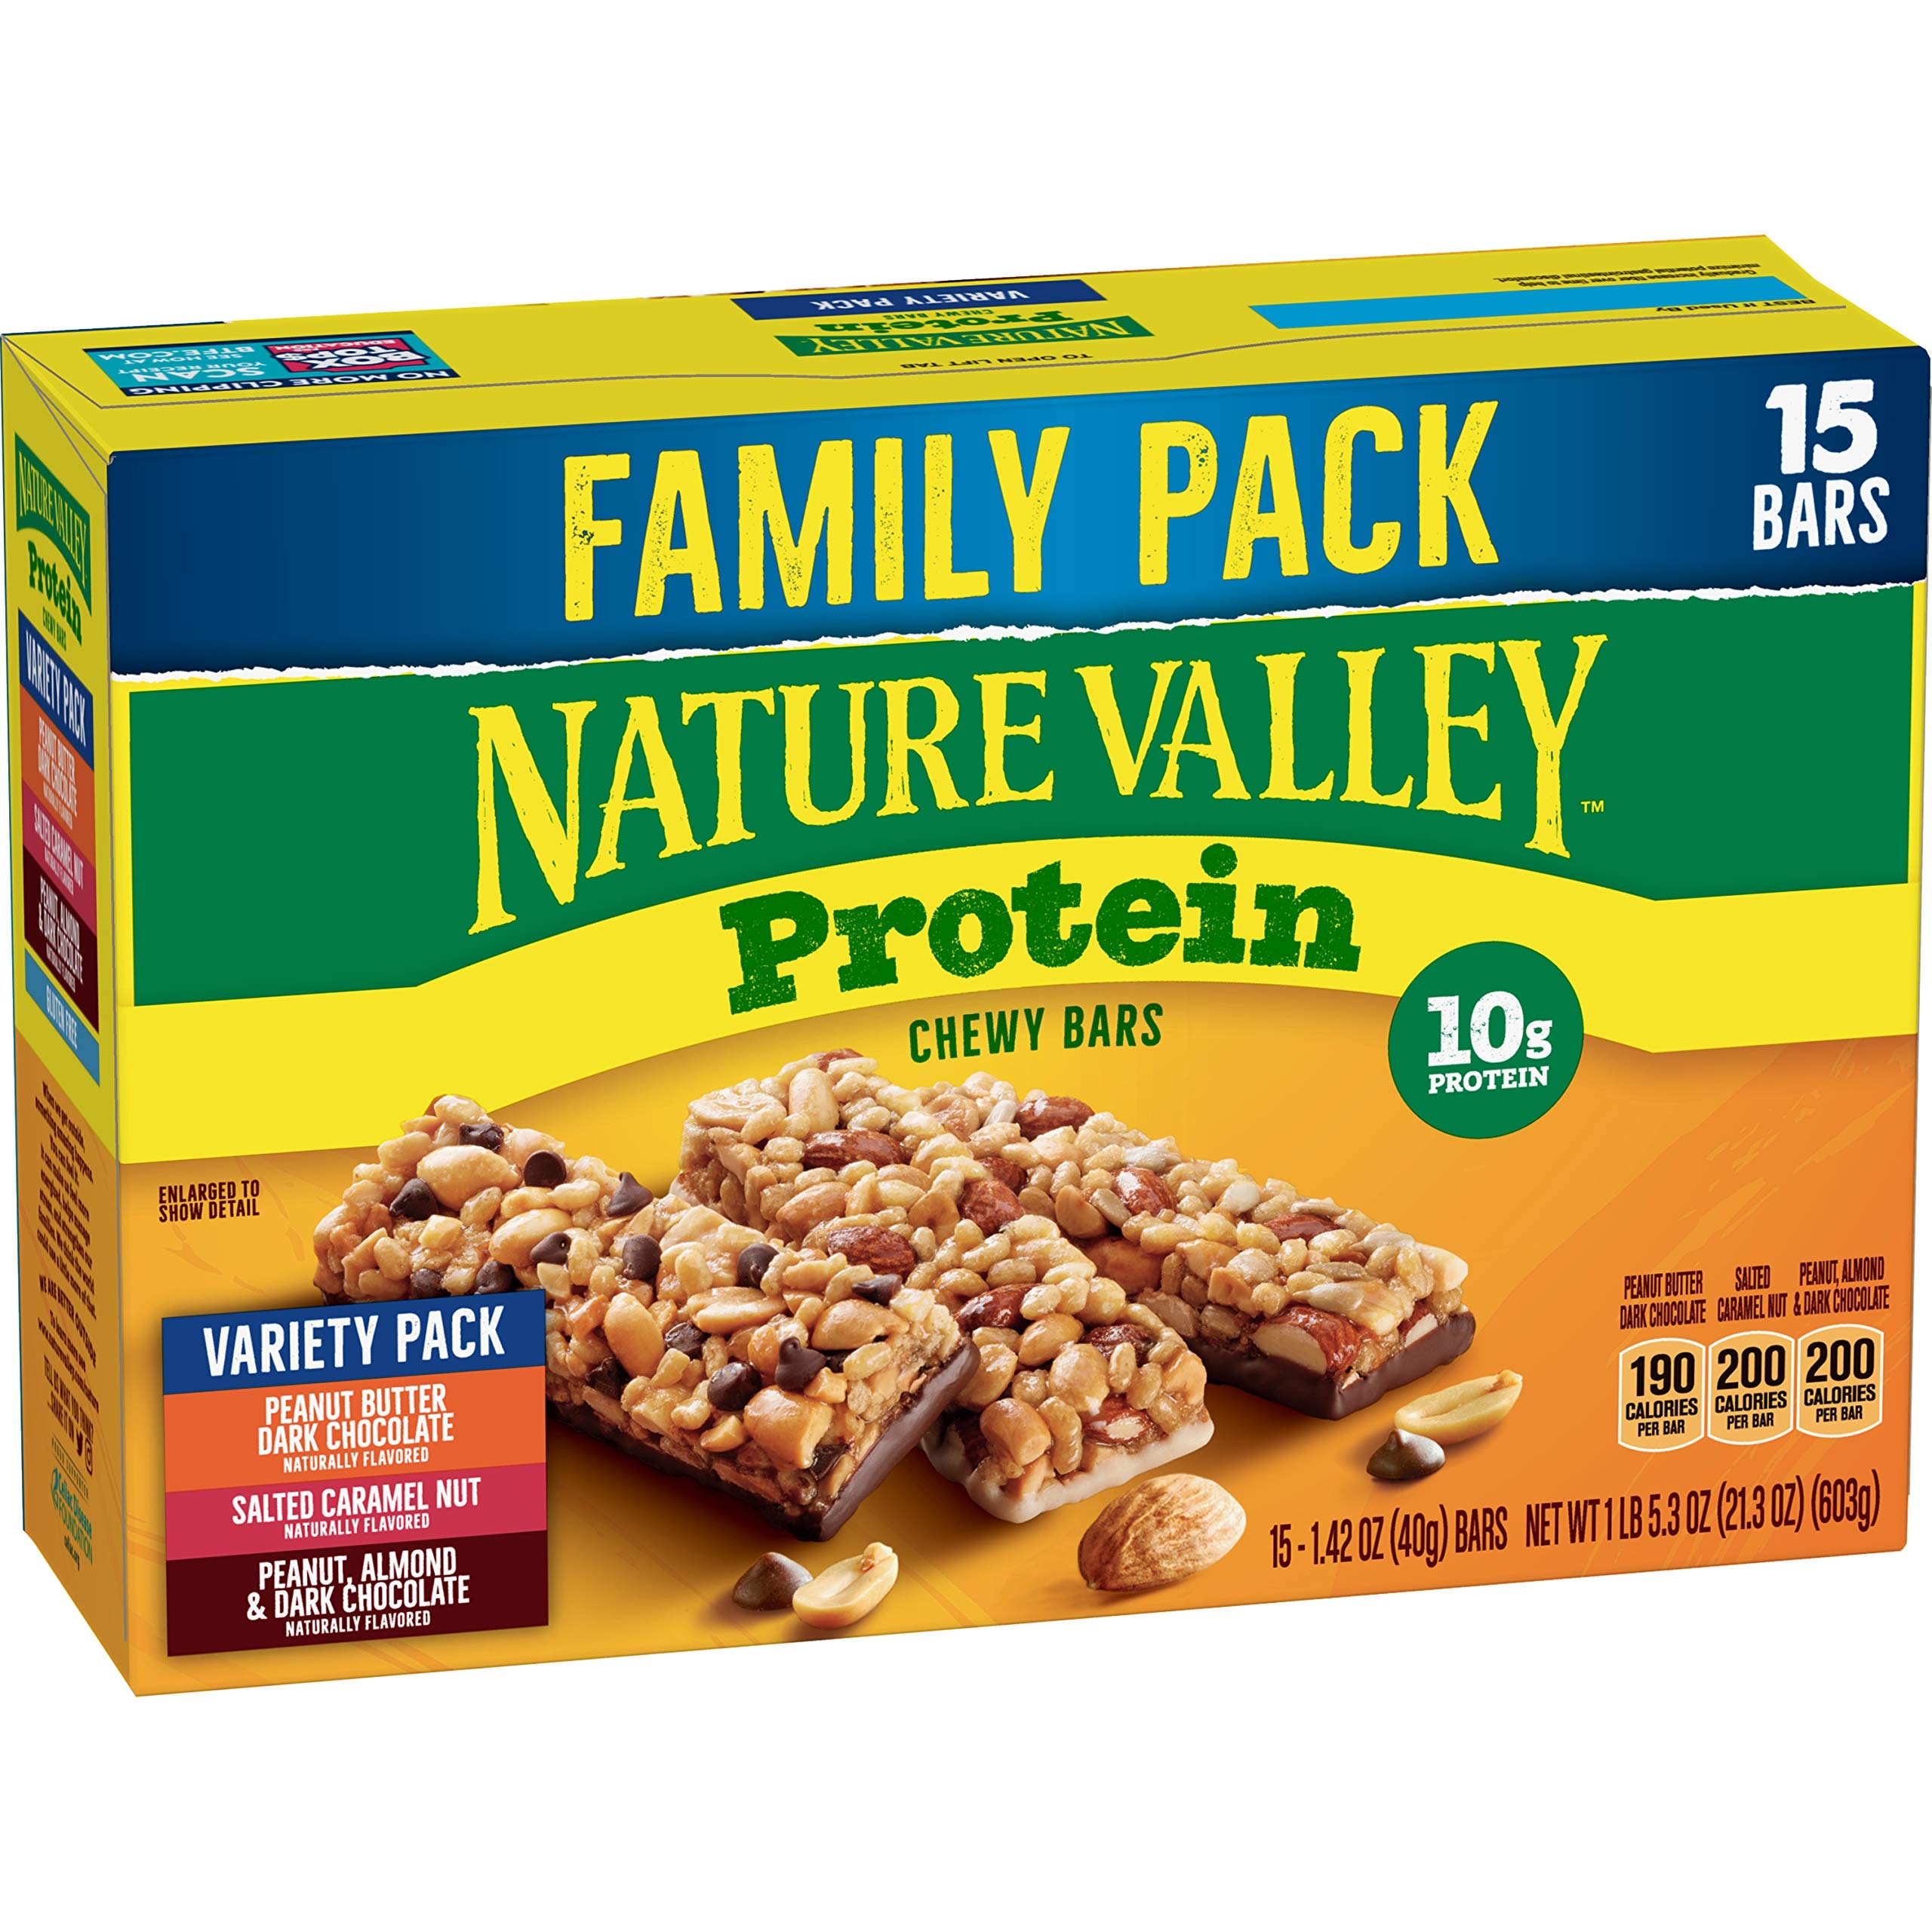
Item Name: Nature Valley Chewy Granola Bars, Protein Variety Pack, Gluten Free, 21.3 oz
Bullet Point 1: GRANOLA BAR: Nature Valley granola bars are made with whole grain oats, salted caramel, and delicious dark chocolate.
Bullet Point 2: REAL INGREDIENTS: Hearty 100% whole grain oats with no artificial flavors, artificial colors, artificial sweeteners, or corn syrup.
Bullet Point 3: PROTEIN: An excellent source of protein with 10 grams per serving, for a quick and natural energy boost.
Bullet Point 4: PERFECTLY PORTABLE: Easy, wholesome bites for breakfast, snack time or an on-the-go invigorating treat.
Bullet Point 5: BOX CONTAINS: 15 bars, 1.42 each
Value: 21.3
Unit: Ounce

Price: 10.96